Tony Hale

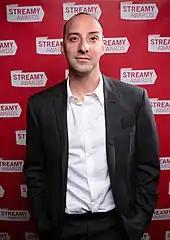
Hale at the 2nd Streamy Awards in 2010

Hale obtained his Screen Actors Guild card when he appeared in a commercial for MCI Inc., though it never aired. He made minor guest appearances in TV shows such as "Dawson's Creek", "The Sopranos", and "Sex and the City".